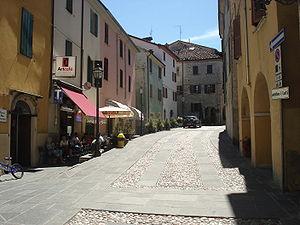
Calestano est une commune italienne de la province de Parme dans la région Émilie-Romagne en Italie.